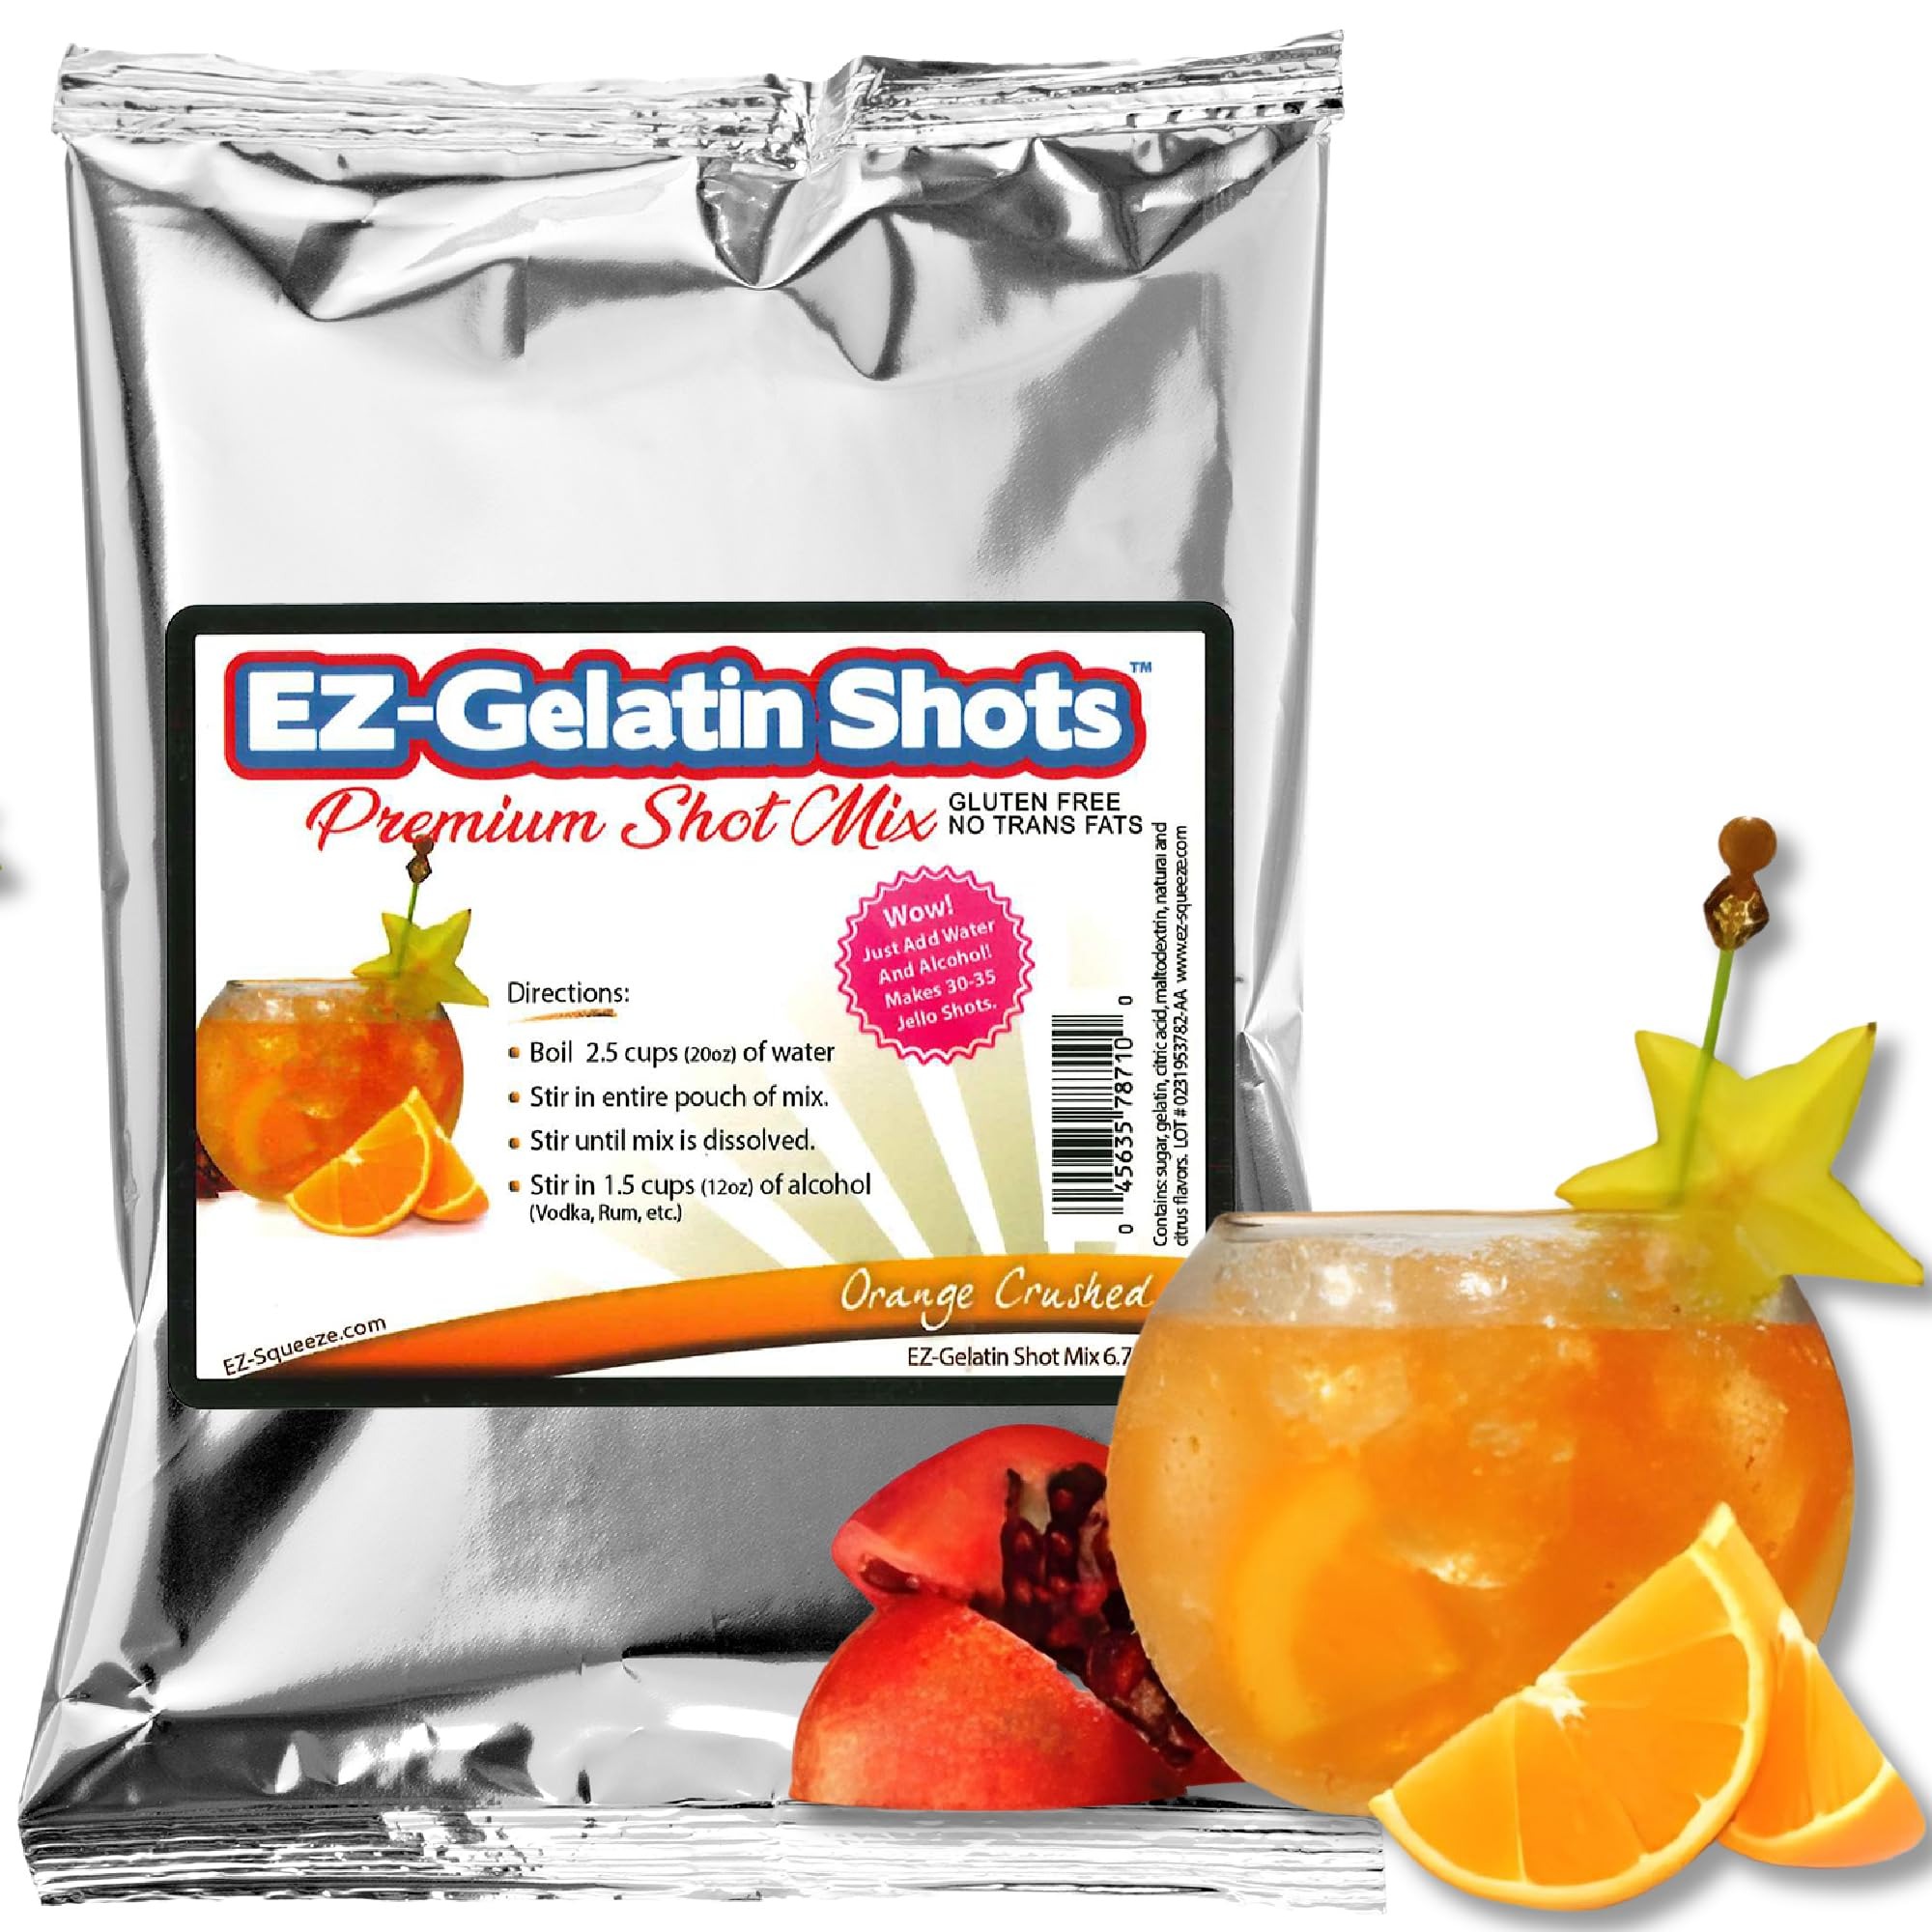
Item Name: Orange Crushed Jello Shot Mix 6.78 oz - Premium Gluten-Free Jello Mix for Tasty Jello Shots - Easy to Make EZ Gelatin Powder Mix for Jello Shots - Adult New Year and Holiday Party Supplies
Bullet Point 1: ORANGE CRUSHED GELATIN MIX FOR JELLO SHOTS – EZ-Jello shot mix is a must-have to enjoy jello shots with your friends and family at wedding, bachelorette party, cocktail party, birthday party, new year or any other festival or celebration.
Bullet Point 2: DELICIOUS & REFRESHING FLAVORS – The wonderfully flavored Orange Crushed gelatin mix is gluten-free and doesn't contain any trans fats making it safe for you. It's delicious, real, and refreshing taste will have your guests wanting for more.
Bullet Point 3: AVAILABLE IN YOUR FAVORITE FLAVORS – EZ-Gelatin mix is available in over 30 tasty flavors including Pina Colada, Purple Hooter, Appletini, Blue Mai Tai, Cherry Bombed, Orange Crushed, Pink Lady, Pumpkin Spice, Cotton Candy, and more.
Bullet Point 4: ‘EZ-Gelatin Shots’ is a globally recognized brand, with a fast-growing demand. Since 2006, over 50+ Million EZ-Jello Shot Products have been enjoyed around the world. We have transformed the way people enjoy jello shots.
Bullet Point 5: 6.78 OZ GELATIN MIX POWDER is enough to make:
Bullet Point 6: ◉ Approx. 30 shots if using the 2.5oz EZ-Inject Jello Shot Syringes
Bullet Point 7: ◉ Approx. 35 shots if using the 2oz EZ-Squeeze Jello Shot Cups
Bullet Point 8: ◉ Approx. 40 shots if using the 1.5oz EZ-Inject Jello Shot Syringes
Product Description: Our 6.78oz Orange Crushed jello mix powder is great to make shots for family get-togethers, college parties, or seasonal parties. You can buy in bulk for large gatherings. This pack is enough to make:<br><br> - Approx 30 shots if using the 2.5oz EZ-Inject Jello Shot Syringes<br> - Approx 35 shots if using the 2oz EZ-Squeeze Jello Shot Cups<br> - Approx 40 shots if using the 1.5oz EZ-Inject Jello Shot Syringes<br><br> <b>Directions to Prepare Jello shots</b><br> 1. Add jello mix to boiling water. Stir well and leave to cool. <br> 2. Once the jello has cooled, add your favorite alcoholic drink and stir well. <br> 3. Pour into jello shot glass and place in refrigerator to harden. <br> 3. Arrange on a platter and let your friends enjoy. <br><br> <b>Note:</b> Plan ahead and make these in advance so that you can take care of the rest of your party needs while they are finishing up in the fridge. <br><br> <b>Get the party going with our classy and tasty Orange Crushed EZ-Jello shot mix!</b>
Value: 6.78
Unit: Ounce

Price: 7.95